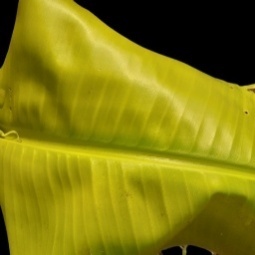
Label: Sulphur